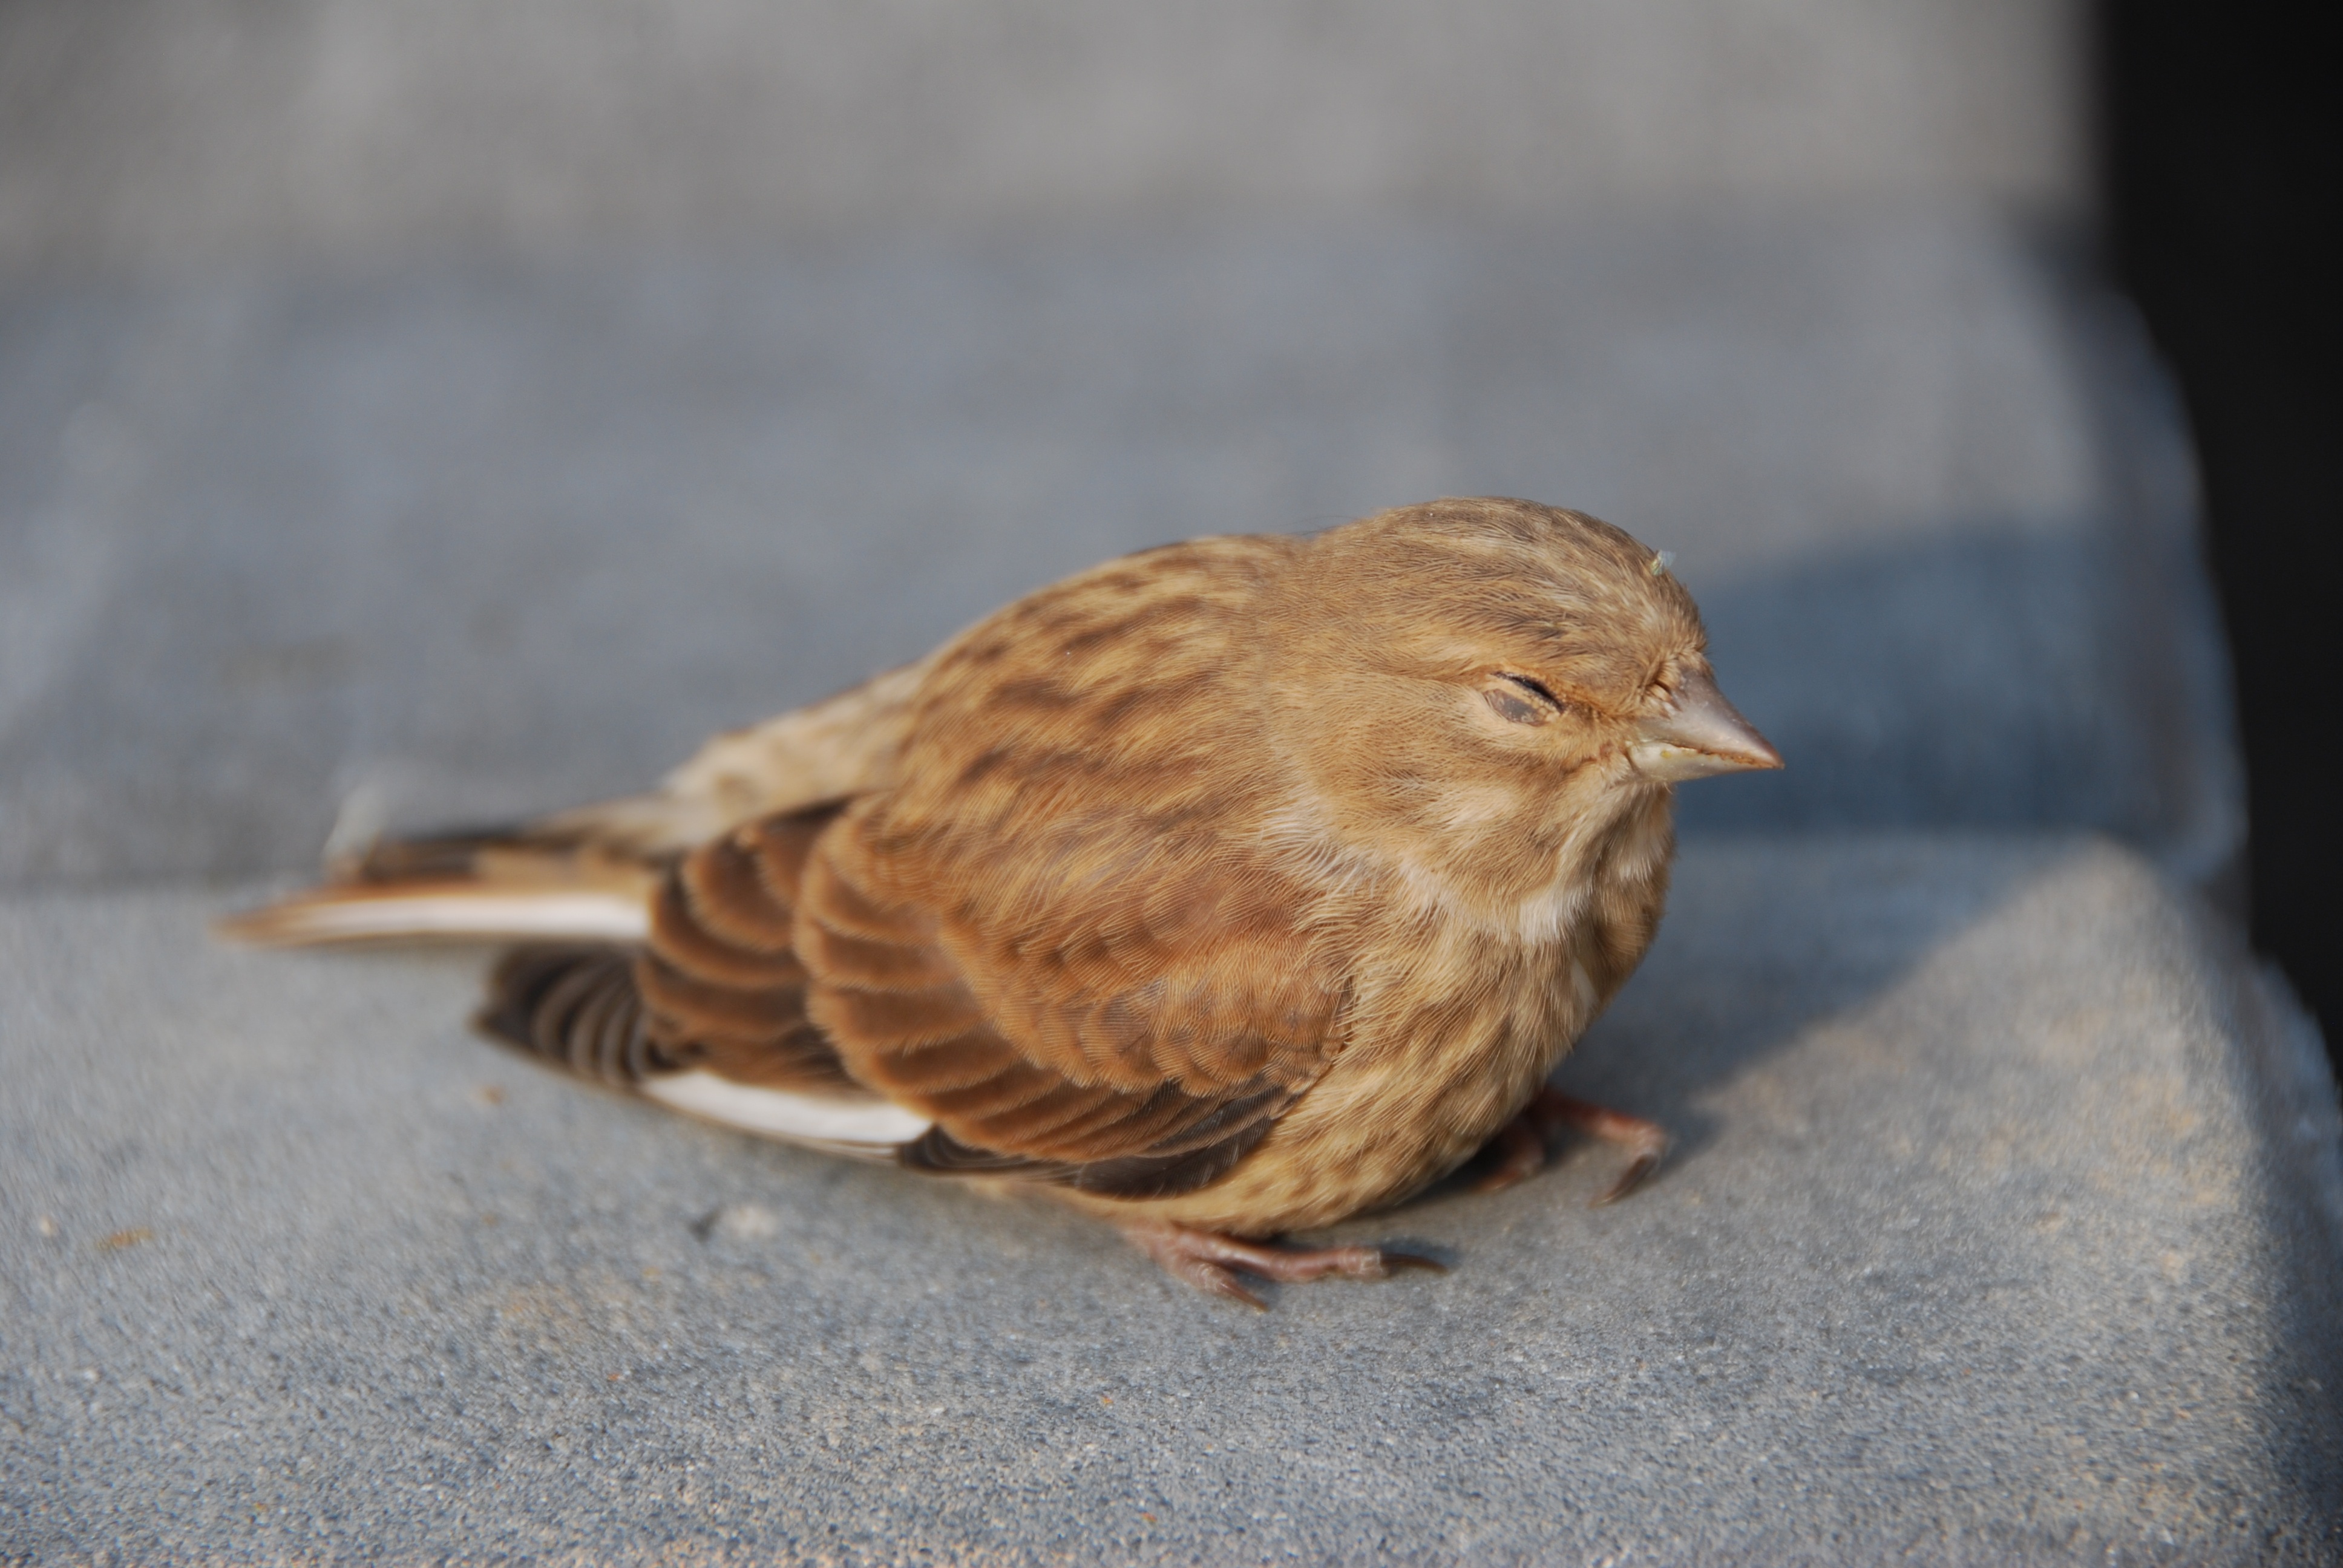
nature, bird, wing, pen, wildlife, beak, fauna, close up, vertebrate, sparrow, finch, house sparrow, the sparrow, old world flycatcher, sleepy bird, perching bird